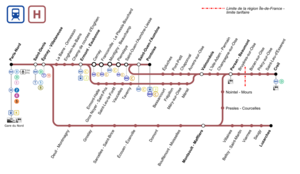
Plan schématique de la ligne H du Transilien avec indication des correspondances (RER, Transilien, métro et tram).
La ligne H du Transilien, plus souvent simplement dénommée ligne H, est une ligne de trains de banlieue qui dessert le nord-ouest de l'Île-de-France, essentiellement le département du Val-d'Oise. Elle relie Paris-Nord à Luzarches, Pontoise et Persan - Beaumont par Montsoult - Maffliers et par Valmondois. Elle comporte également une branche transversale reliant Pontoise à Creil par Valmondois et Persan - Beaumont.